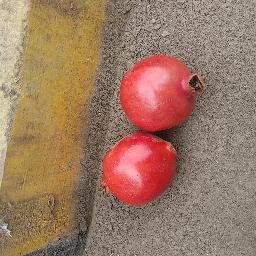
Fruit: Pomegranate
Quality: Good